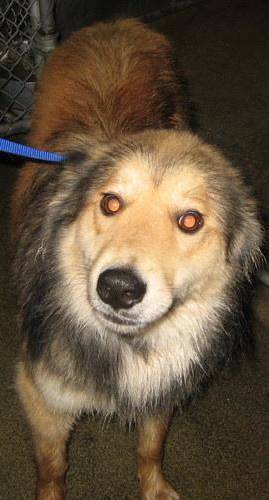
Label: dog